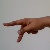
The image shows a hand gesture representing the letter 'P' in Indian Sign Language.